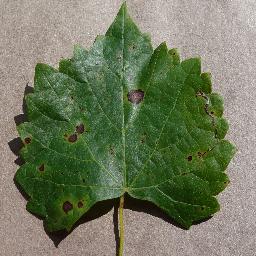
Label: Grape___Black_rot